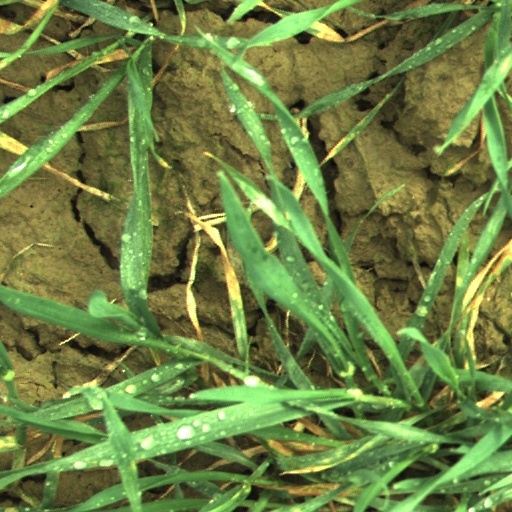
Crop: wheat